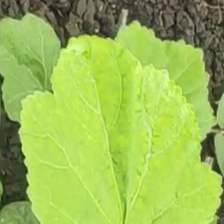
Weed species: Little_Mallow(Malva parviflora)